Leo (constellation)

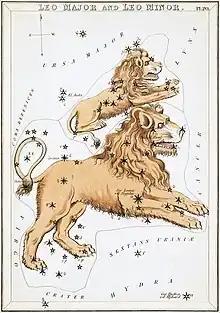
Leo, with Leo Minor above, as depicted in "Urania's Mirror", a set of constellation cards published in London c.1825

Leo is also home to a bright variable star, the red giant R Leonis. It is a Mira variable with a minimum magnitude of 10 and normal maximum magnitude of 6; it periodically brightens to magnitude 4.4. R Leonis, 330 light-years from Earth, has a period of 310 days and a diameter of 450 solar diameters.